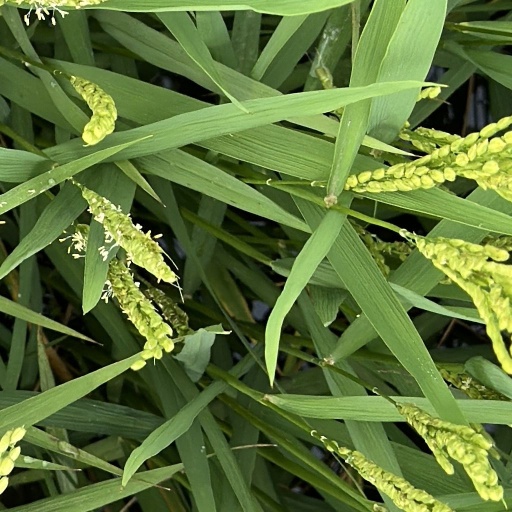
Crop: rice